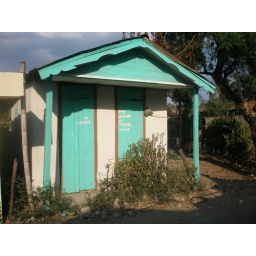
The student house in Hinche. It's been cleaned up a bit since this photo. The 4 boys will stay here.